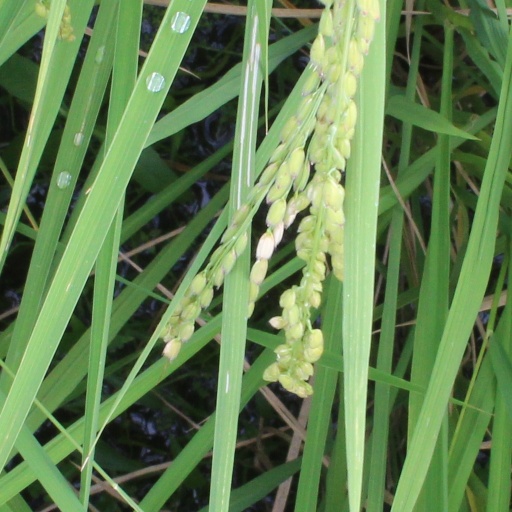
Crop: rice